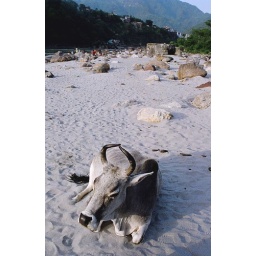
We sat to rest by the river and watch the sunset, this cow just wandered over and sat down right next to us!